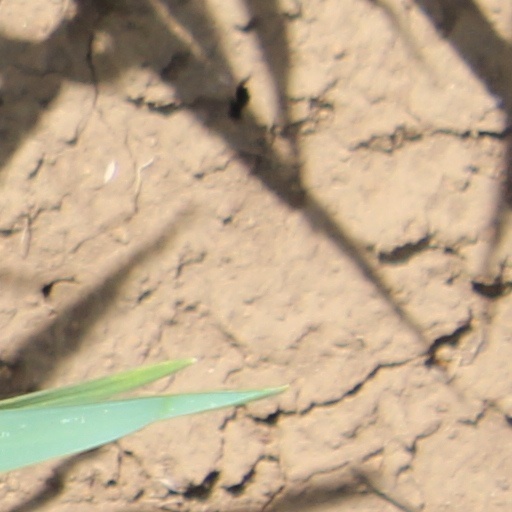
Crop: wheat